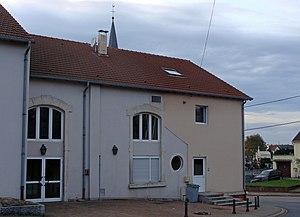
Ancien Foyer Catholique de L'Hôpital (Moselle) le 25 octobre 2013.
L'église Saint-Nicolas de L'Hôpital, du Centre ou encore Saint-Nicolas du Centre, est un édifice religieux dédié à Saint Nicolas de Myre, qui a été élevé du XIIIᵉ siècle au XIXᵉ siècle sur un coteau proche de L'Hôpital, le long de l'ancienne voie romaine Metz-Mayence-Worms. Elle est considérée comme église et paroisse-mère de toutes les autres paroisses catholiques de L'Hôpital et de Carling.
L’Hôpital est une commune française de Lorraine, située dans le département de la Moselle, en région Grand Est. Elle est localisée dans la région naturelle du Warndt, dans le bassin de vie de la Moselle-est et dépend de l'Agglo Saint-Avold Synergie.